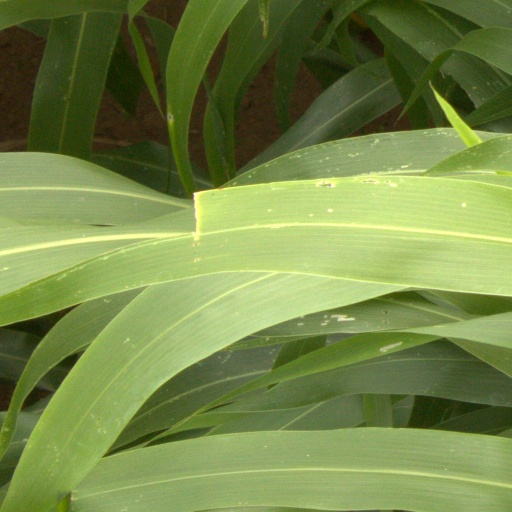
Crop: sorghum